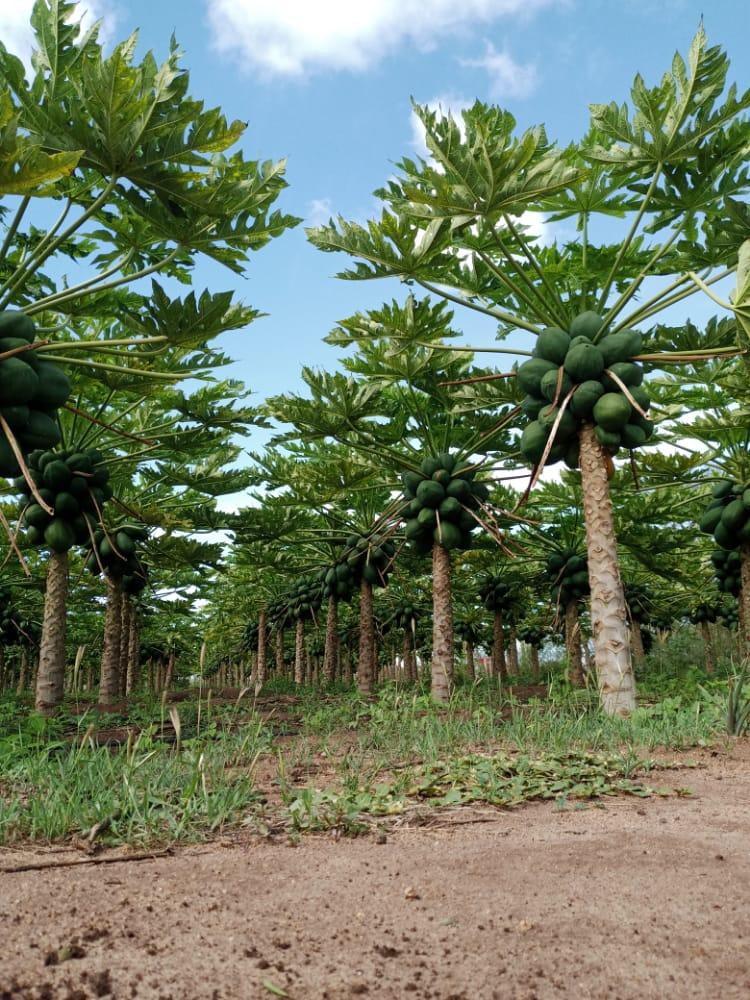
Mipapai iliyokomaa ikiwa na matunda mengi imepangwa kwa mstari. Haya ni matokeo ya juhudi za wakulima waliotunza shamba hilo kwa umakini mkubwa ili kuhakikisha uzalishaji mzuri na mazao bora kwa matumizi binafsi au biashara.